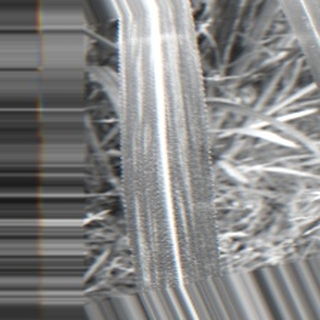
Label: sugarcane_bacterial_blight